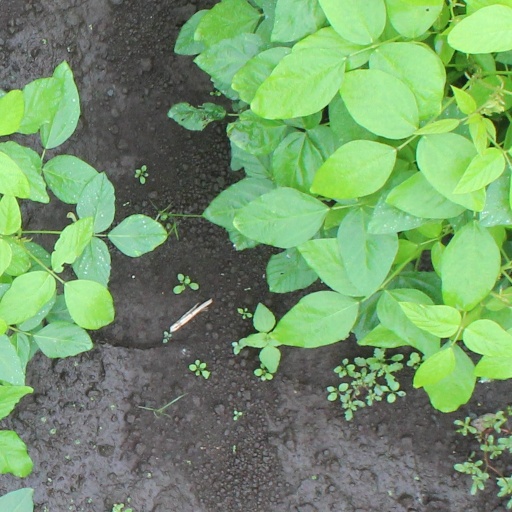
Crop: soybean